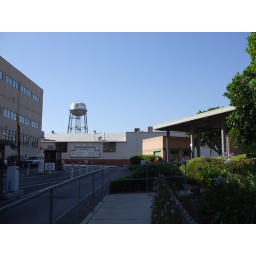
Disney car wash/gas station at 2135 W Riverside Dr. Studio water tower in background.